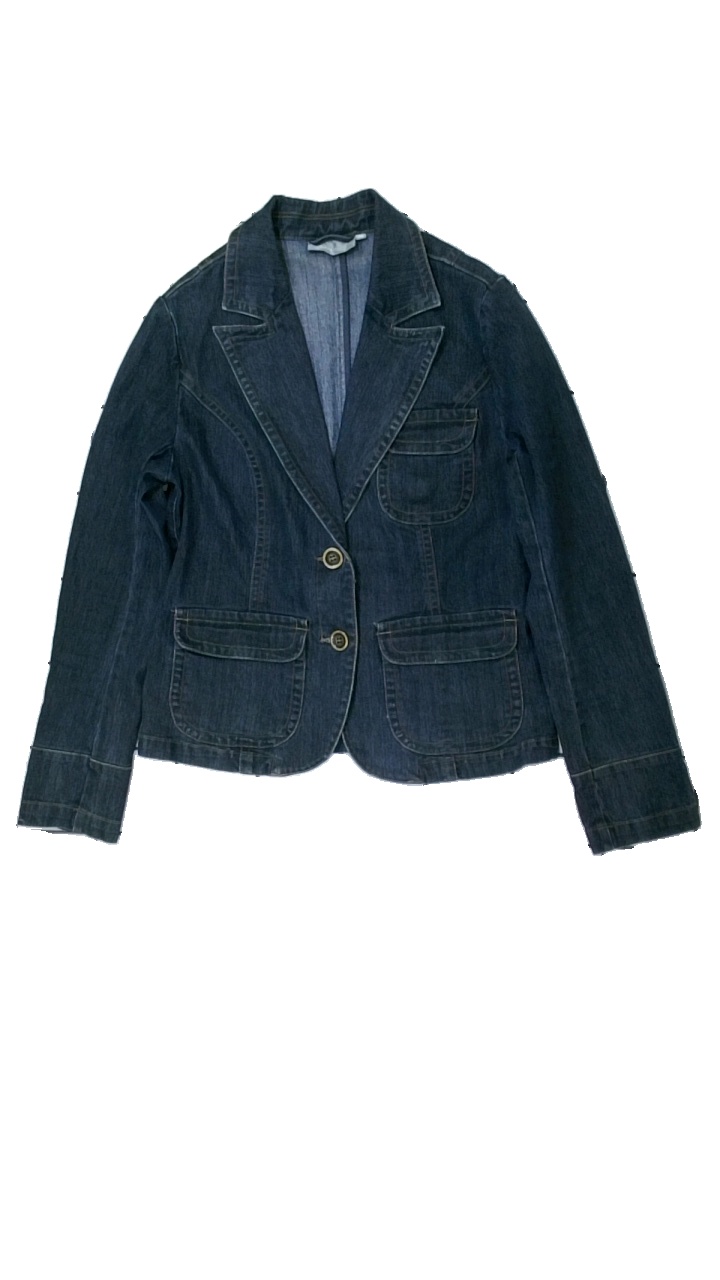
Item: Jacket (Ladies)
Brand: Kappahl
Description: blå jeans jacka
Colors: Blue
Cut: Regular
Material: ?
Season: Spring
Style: Denim
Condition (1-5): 5
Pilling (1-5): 5
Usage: Reuse
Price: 50-100